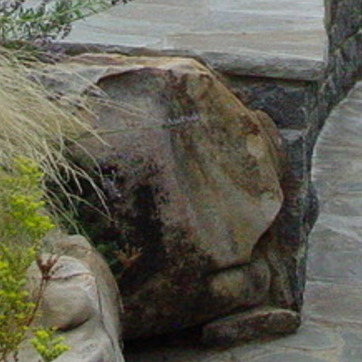
Material: stone